Liturgical year

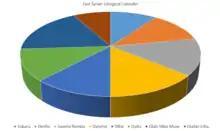
The liturgical seasons of East Syriac Catholic churches

The Liturgical Calendar of the East Syriac Rite is fixed according to the flow of salvation history. With a focus upon the historical life of Jesus Christ, believers are led to the eschatological fulfillment (i.e. the heavenly bliss) through this special arrangement of liturgical seasons. The liturgical year is divided into 8 seasons of approximately 7 weeks each but adjusted to fit the solar calendar. The arrangement of the Seasons in the Liturgical Year is based on seven central events on celebrations of the Salvation History. They are: